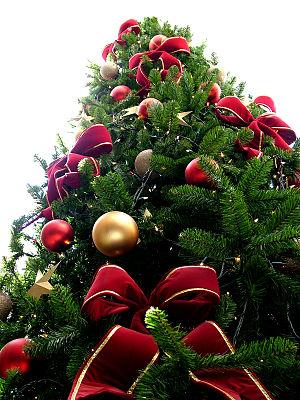
Le sapin de Noël est une tradition, apparue au Moyen Âge dans les pays germaniques et généralisée à partir du XIXᵉ siècle. Sous la reine Victoria : le prince Albert a introduit sur le sol britannique cette tradition provenant de sa Saxe natale tandis qu'en France, elle sera diffusée par les optants Alsaciens et Lorrains. Les sapins de Noël sont de nos jours traditionnellement décorés de boules de Noël en verre ou en plastique, de guirlandes traditionnelles ou éclairées par des LED, de bougies, petits objets décoratifs, étoiles, etc.
Noël est la fête chrétienne qui célèbre la naissance de Jésus de Nazareth au moment du solstice d'hiver. Pour un grand nombre de personnes, Noël est une fête populaire déconnectée de son fondement religieux.